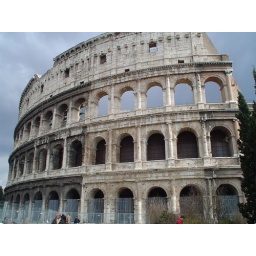
The Colusseum, with a grey sky backdrop. The fencing around the bottom was only temporary, for the Rome Marathon the day before